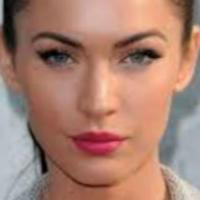
Age group: age 21-30